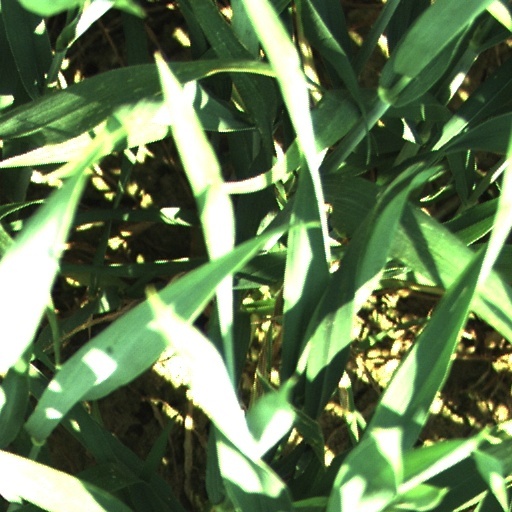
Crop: wheat